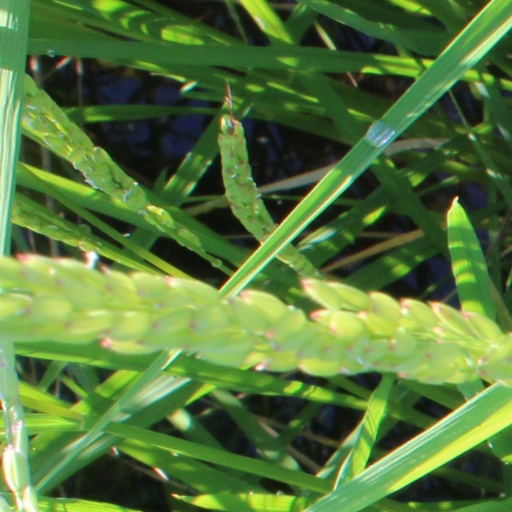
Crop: rice